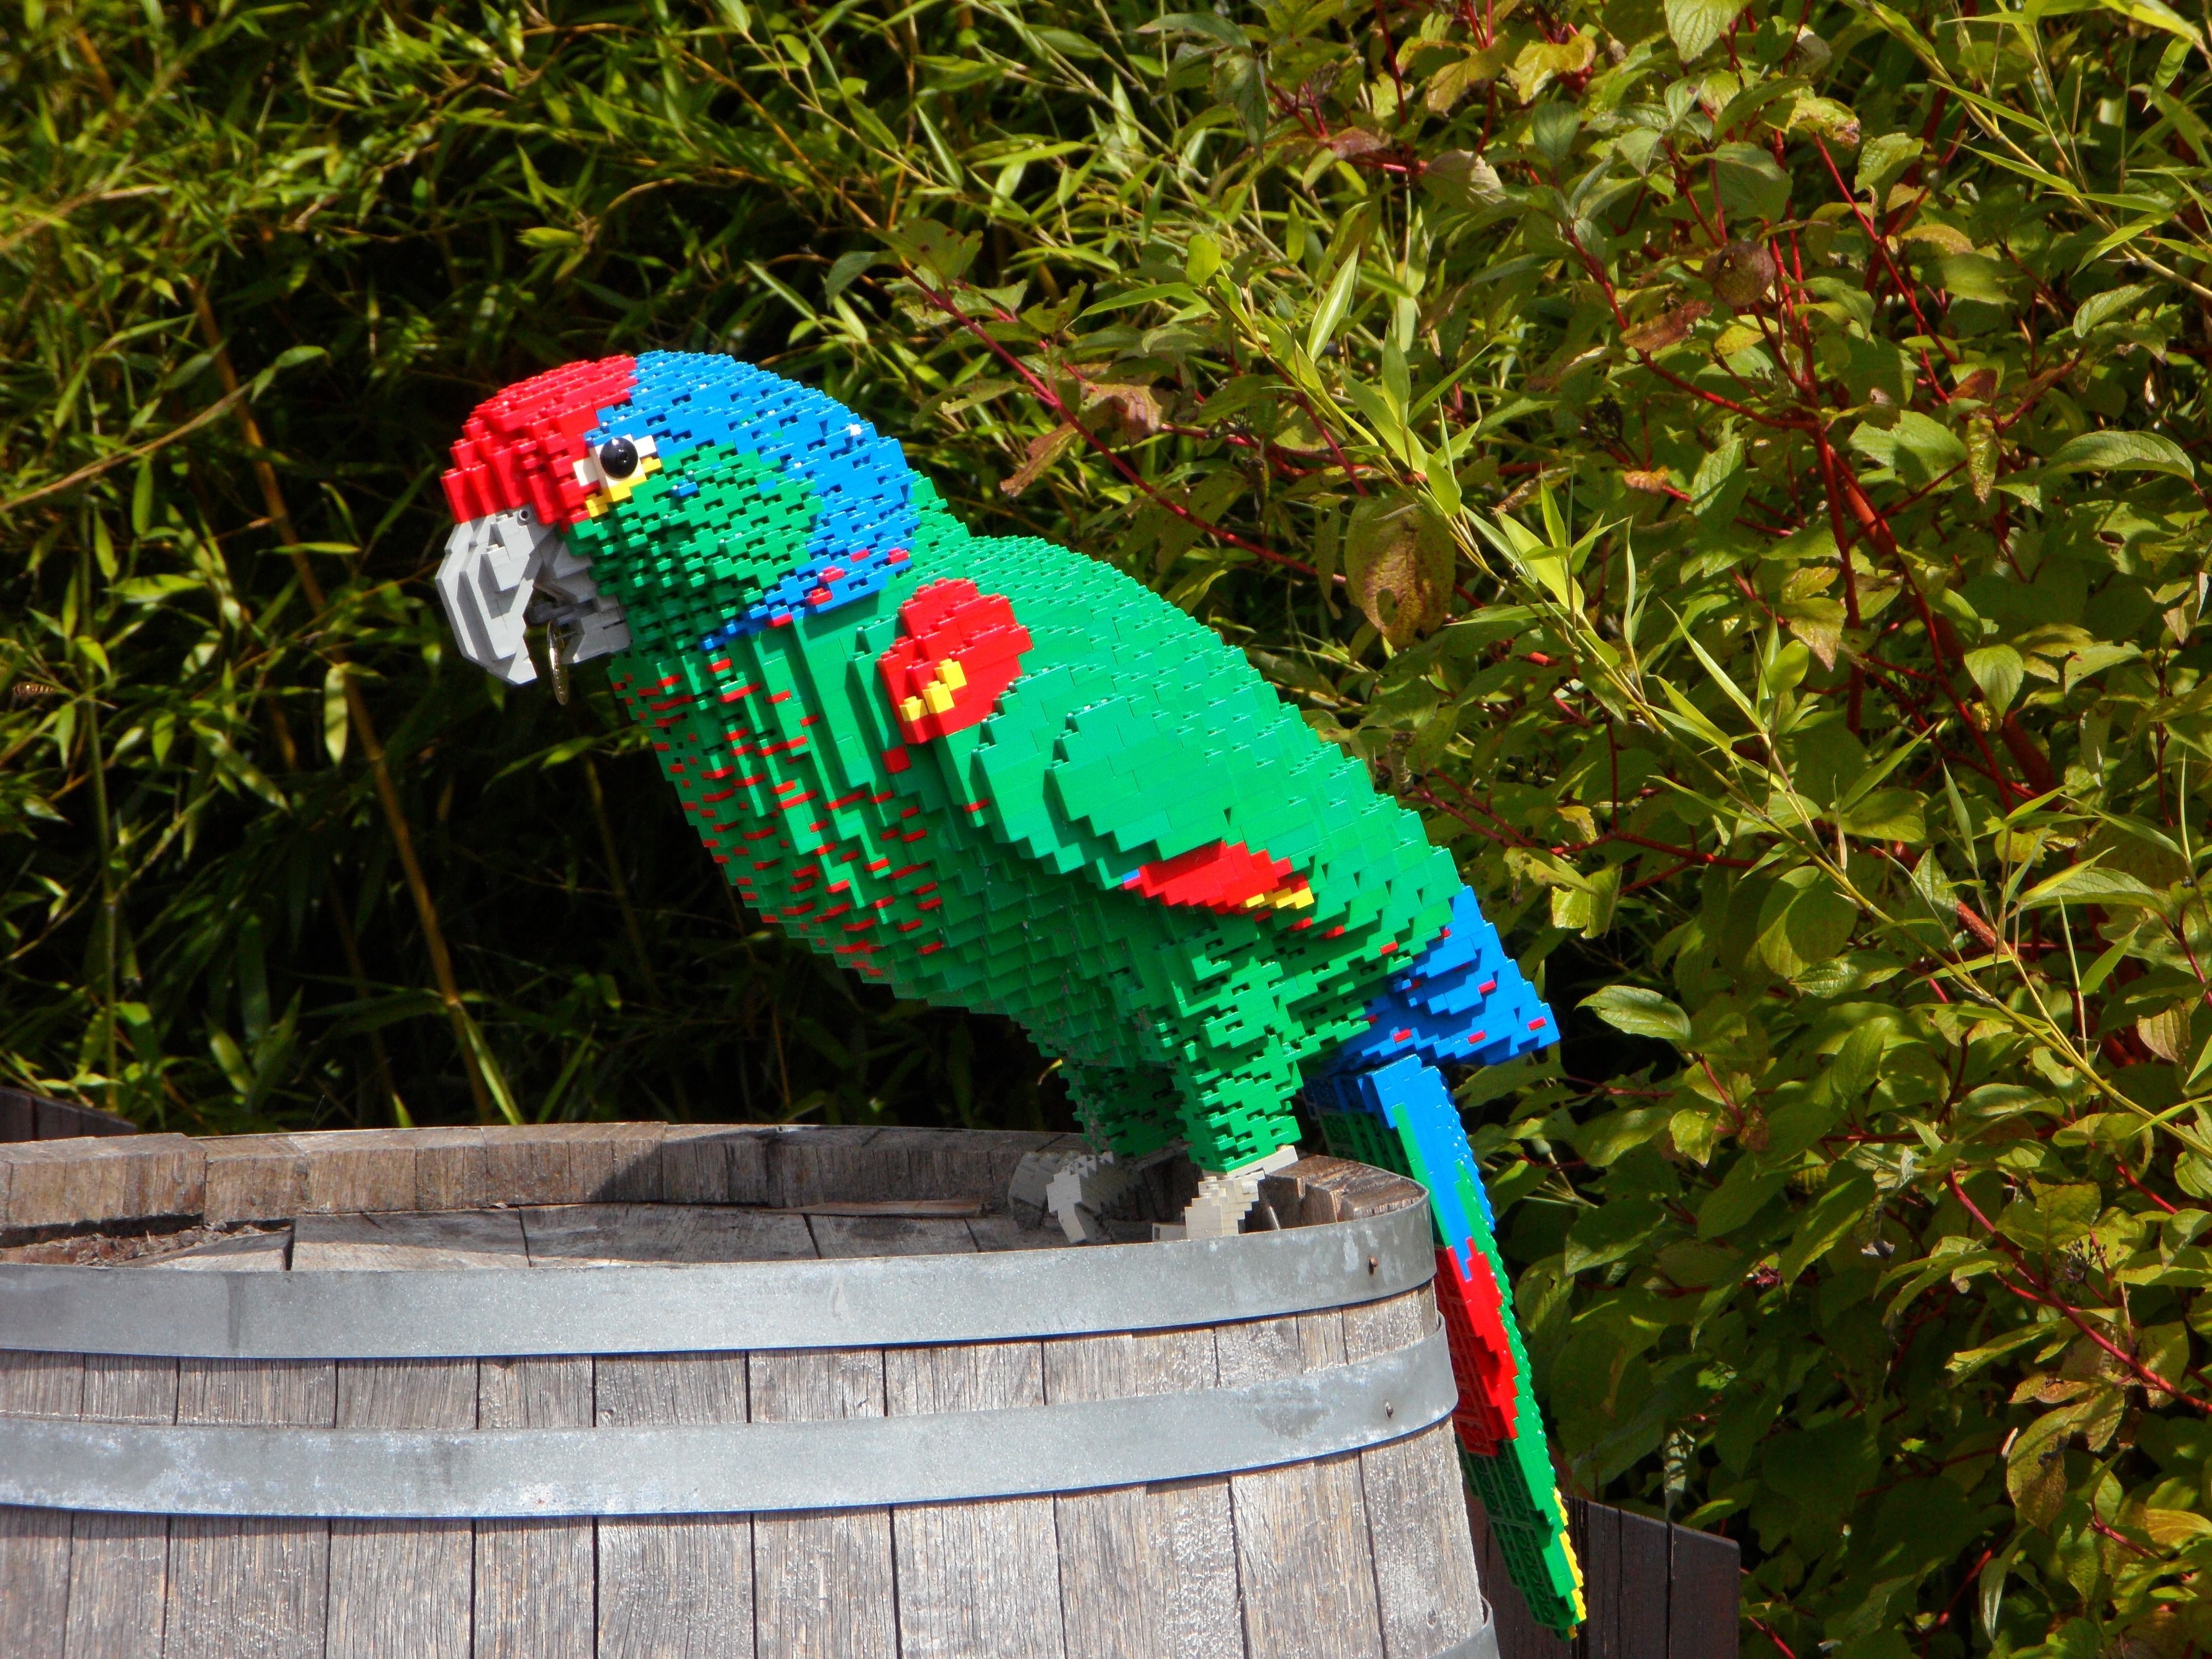
bird, green, fauna, barrel, theme park, lorikeet, macaw, sculpture, children, toys, vertebrate, parrot, lego, parakeet, built, legoland, building blocks, legos, out of legos, pirate bird